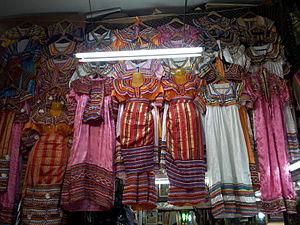
Robes kabyles (Artisanat algérien)
La Kabylie est une région historique située dans le Nord de l'Algérie, à l'est d'Alger.
Thénia est une commune algérienne de la wilaya de Boumerdès, dans la daïra de Thénia, à la limite est de la Mitidja.